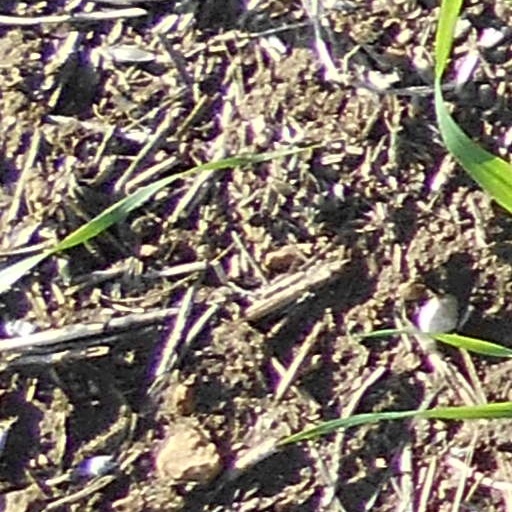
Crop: wheat